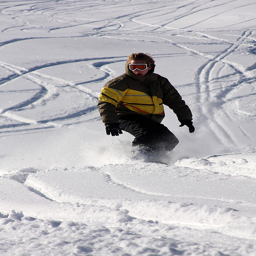
MAN WITH GOGGLES APPEARS TO BE STANDING ON THE SKI SLOPES
A guy standing in some deep snow on a hill.
A snowboarder is going down the white snow.
A man wearing a black and yellow jacket snow boarding in the snow.
A man who is on a snowboard going down a hill.